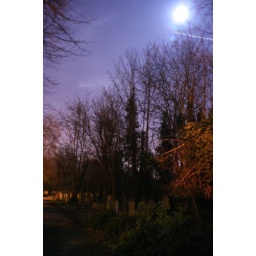
Saw a plane jetting past this scene in the cemetery, where you can see gravestones at the base of the trees.